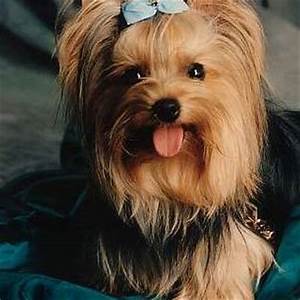
Label: dog